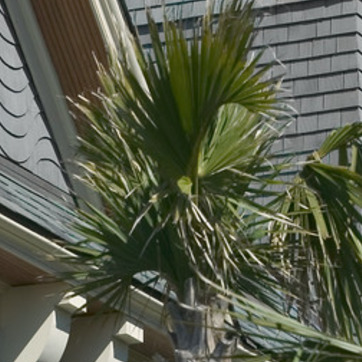
Material: foliage